Emirate of Harar

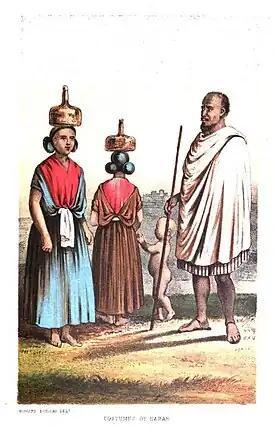
Richard Burton's illustration of the Harari people's costumes.

As stated by Abdurahman Garad, the inheritance documents from the nineteenth century indicate that the citizens of the state primarily owned lances and, on rare occasions, swords. In contrast, firearms were solely utilized by the official military of the kingdom, known as the Malassay. The Malassay armed forces were typically commanded by the Garad of Sim.